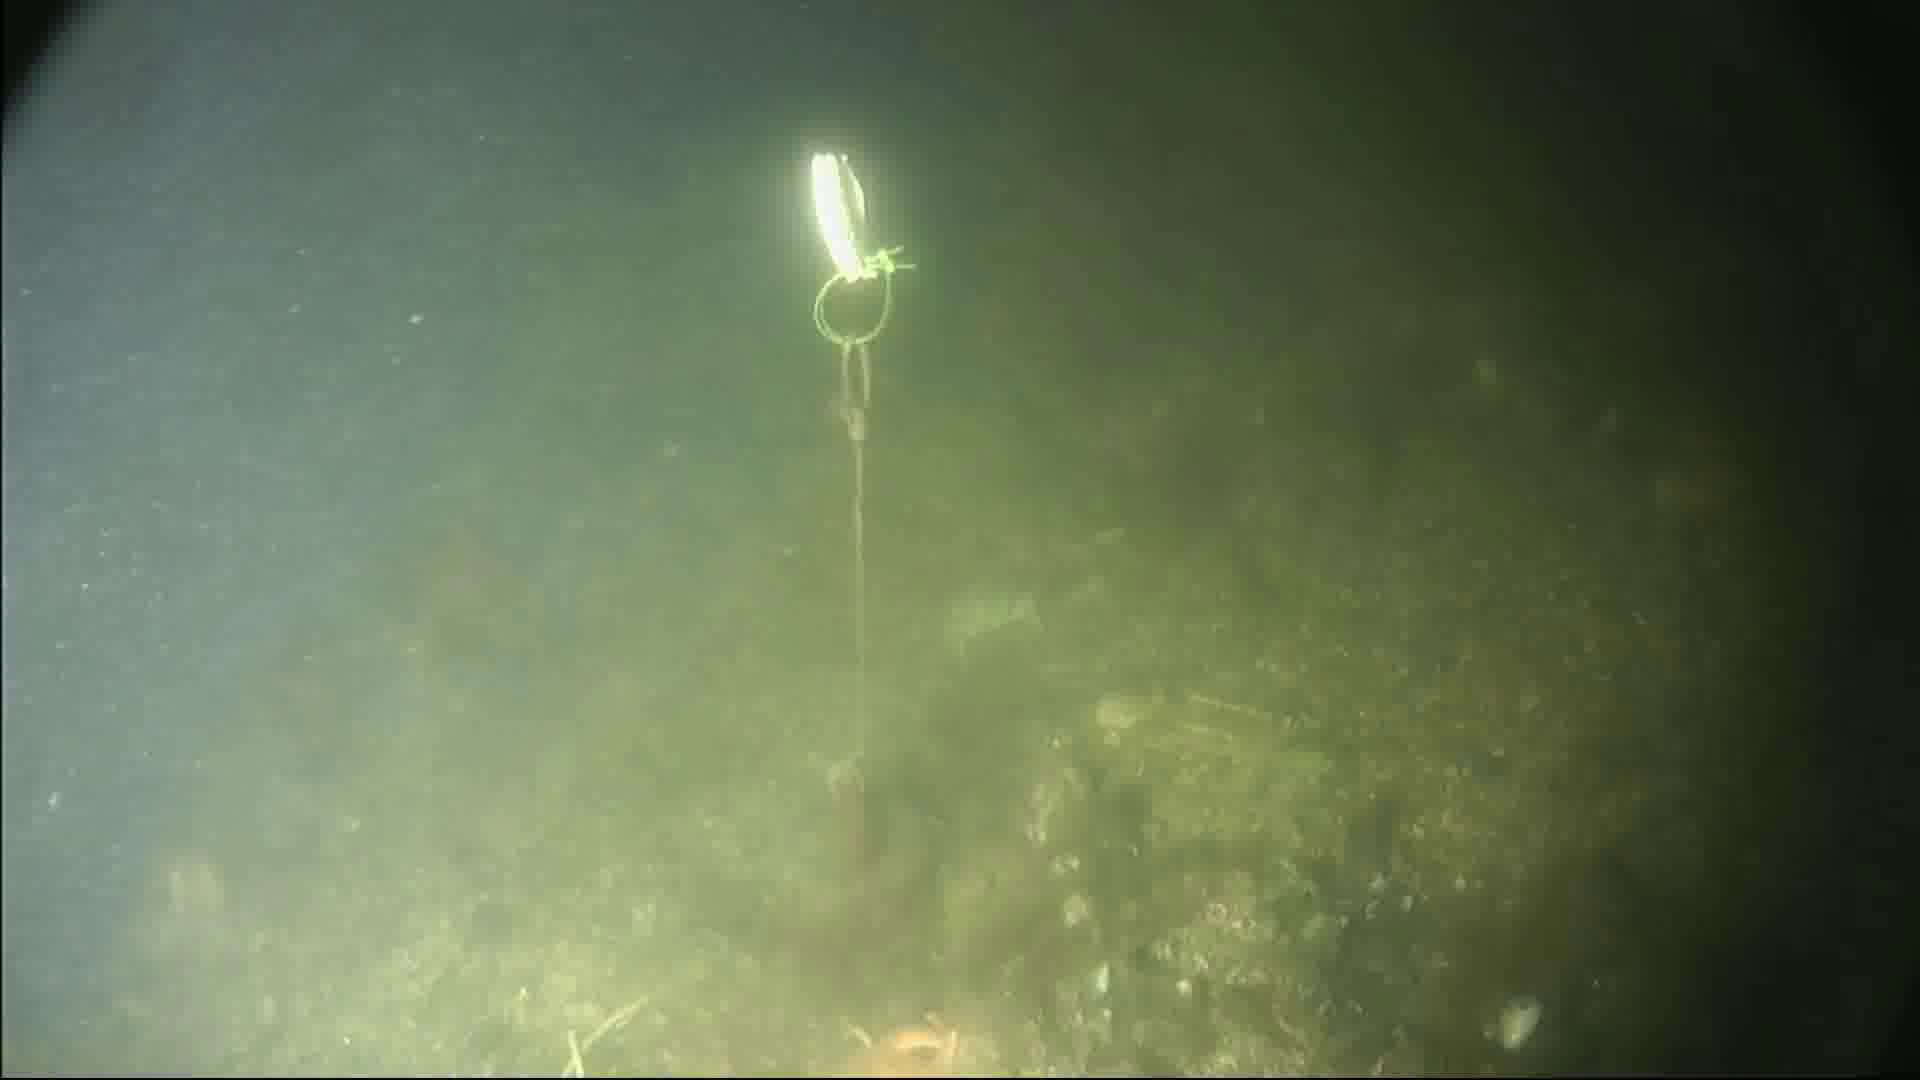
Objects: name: starfish
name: crab